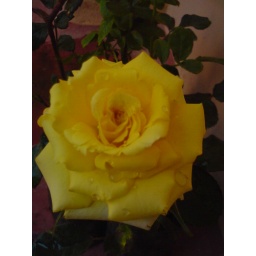
this yellow tree buy in India. now this rose in my home island